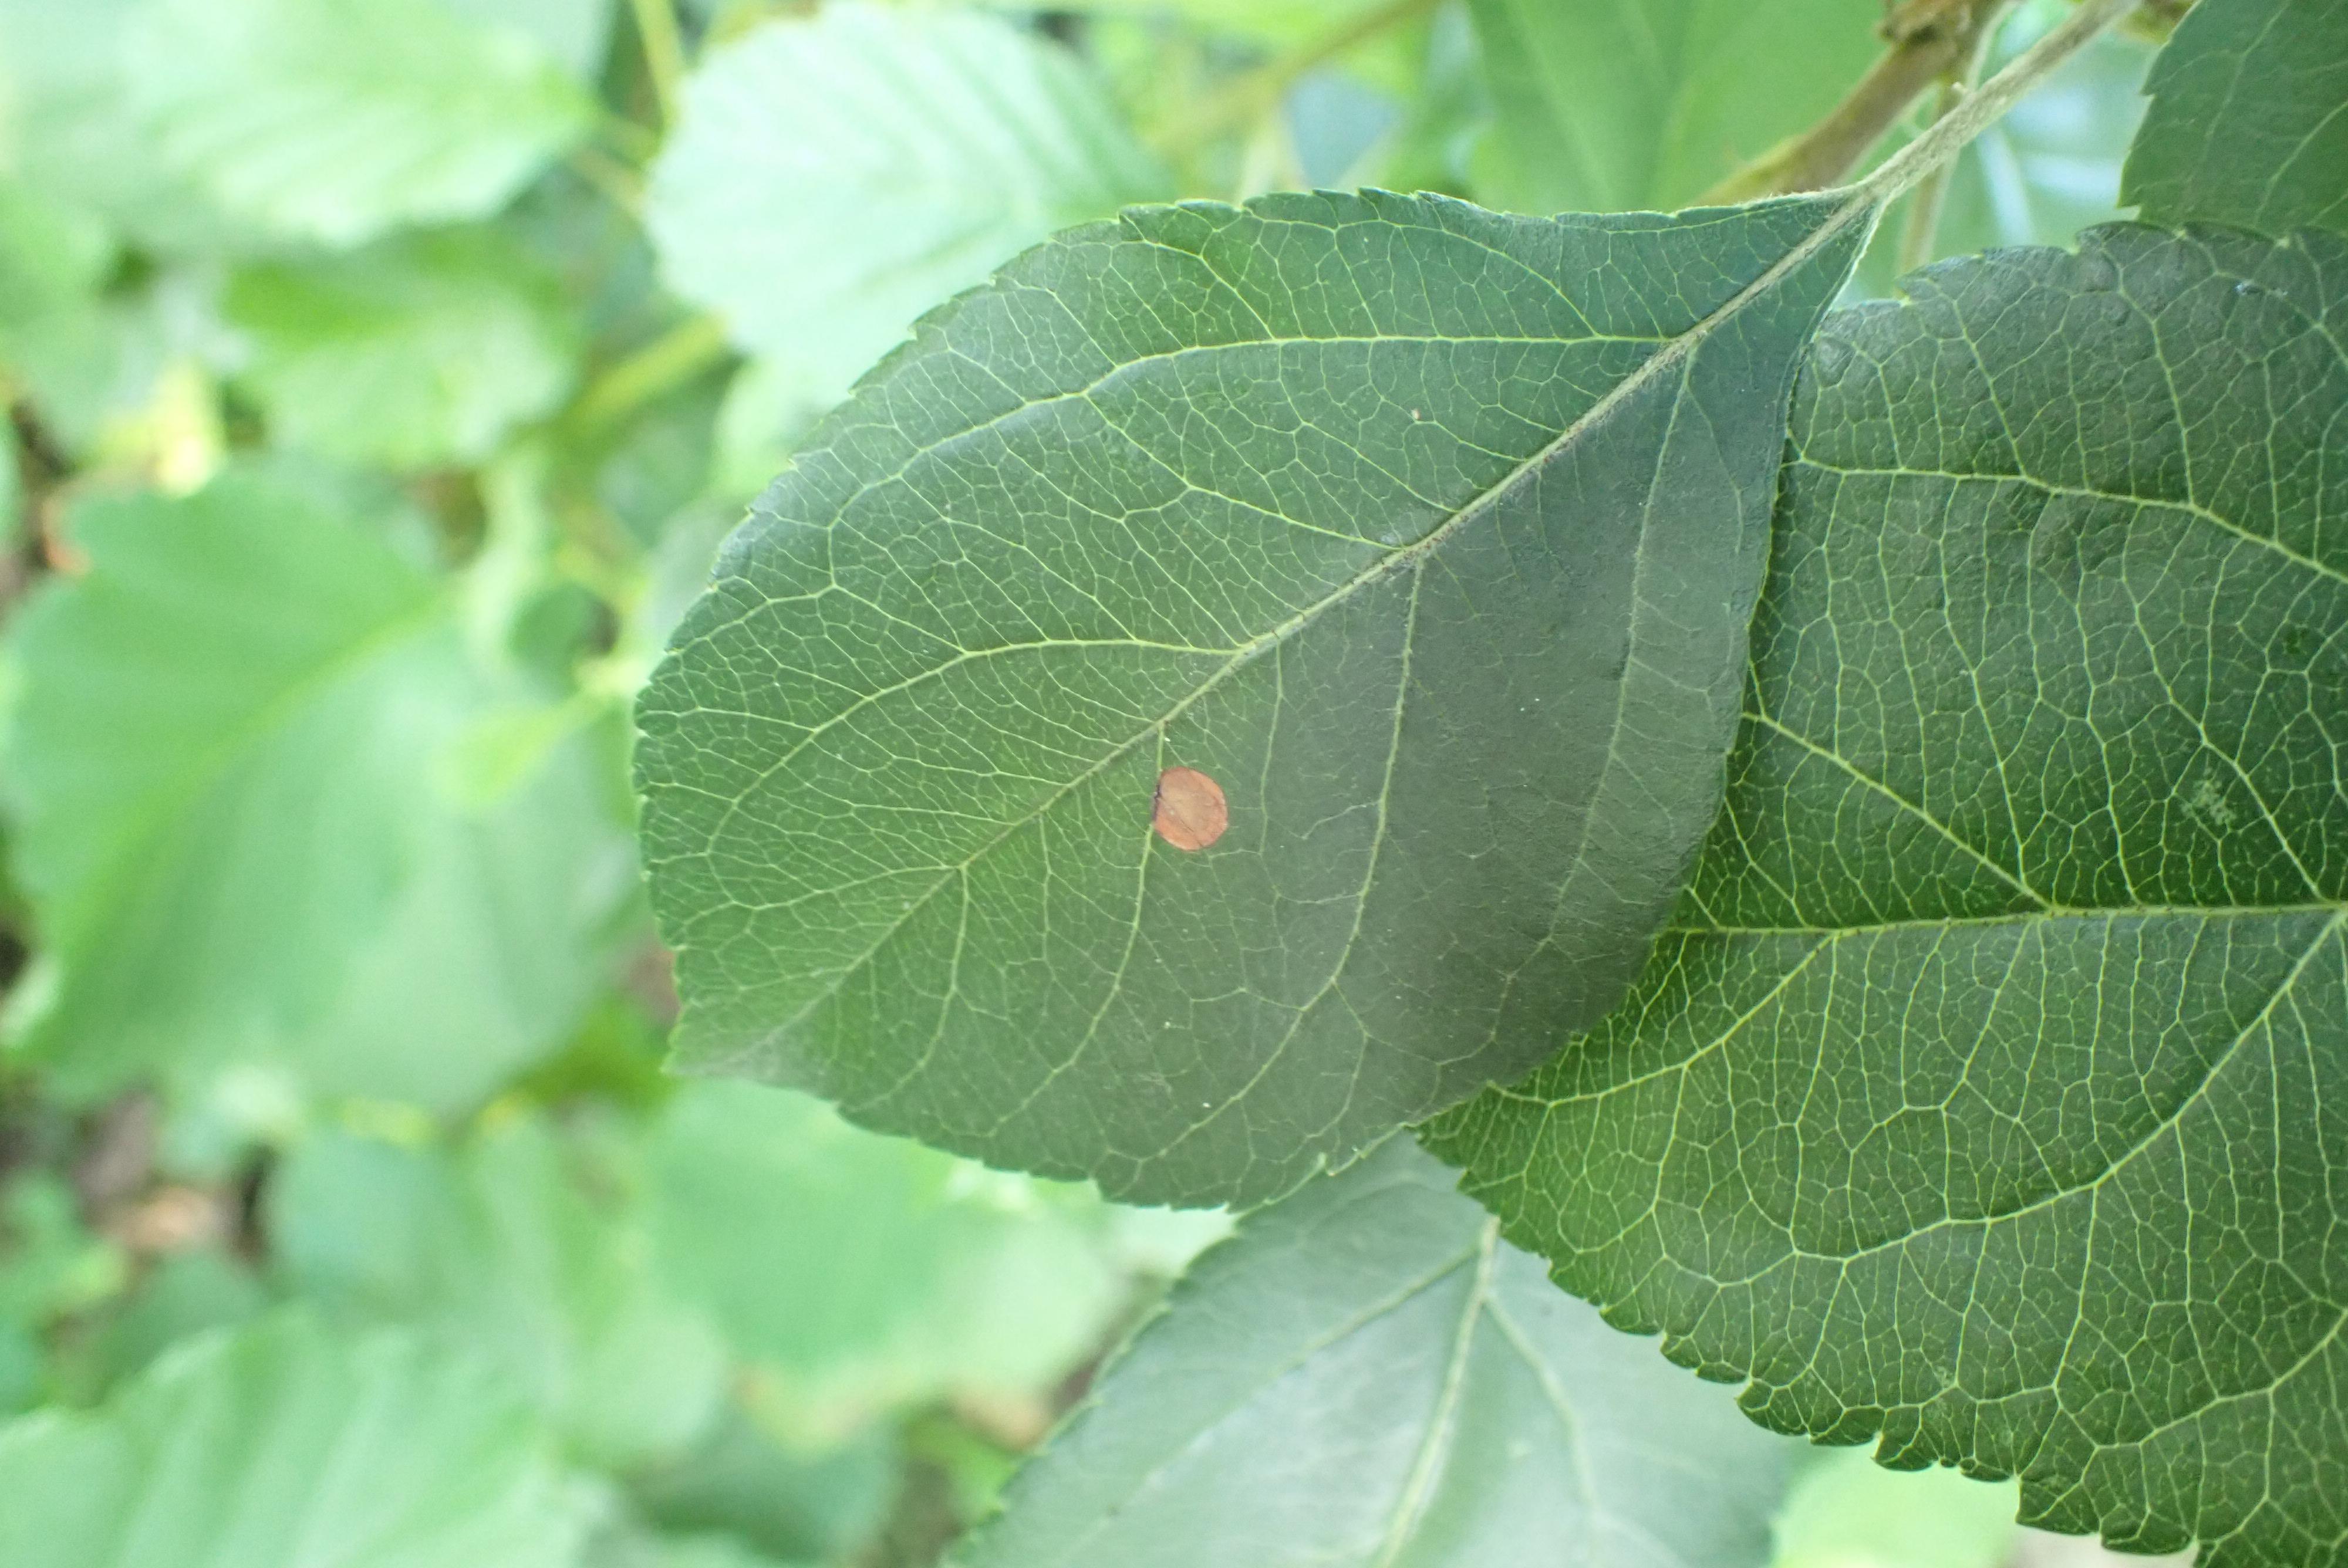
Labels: frog_eye_leaf_spot